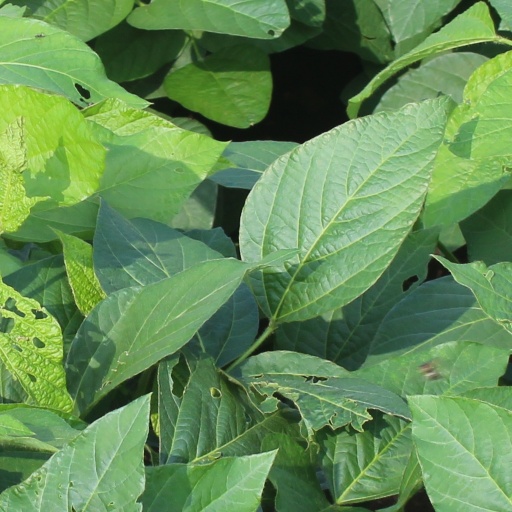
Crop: soybean